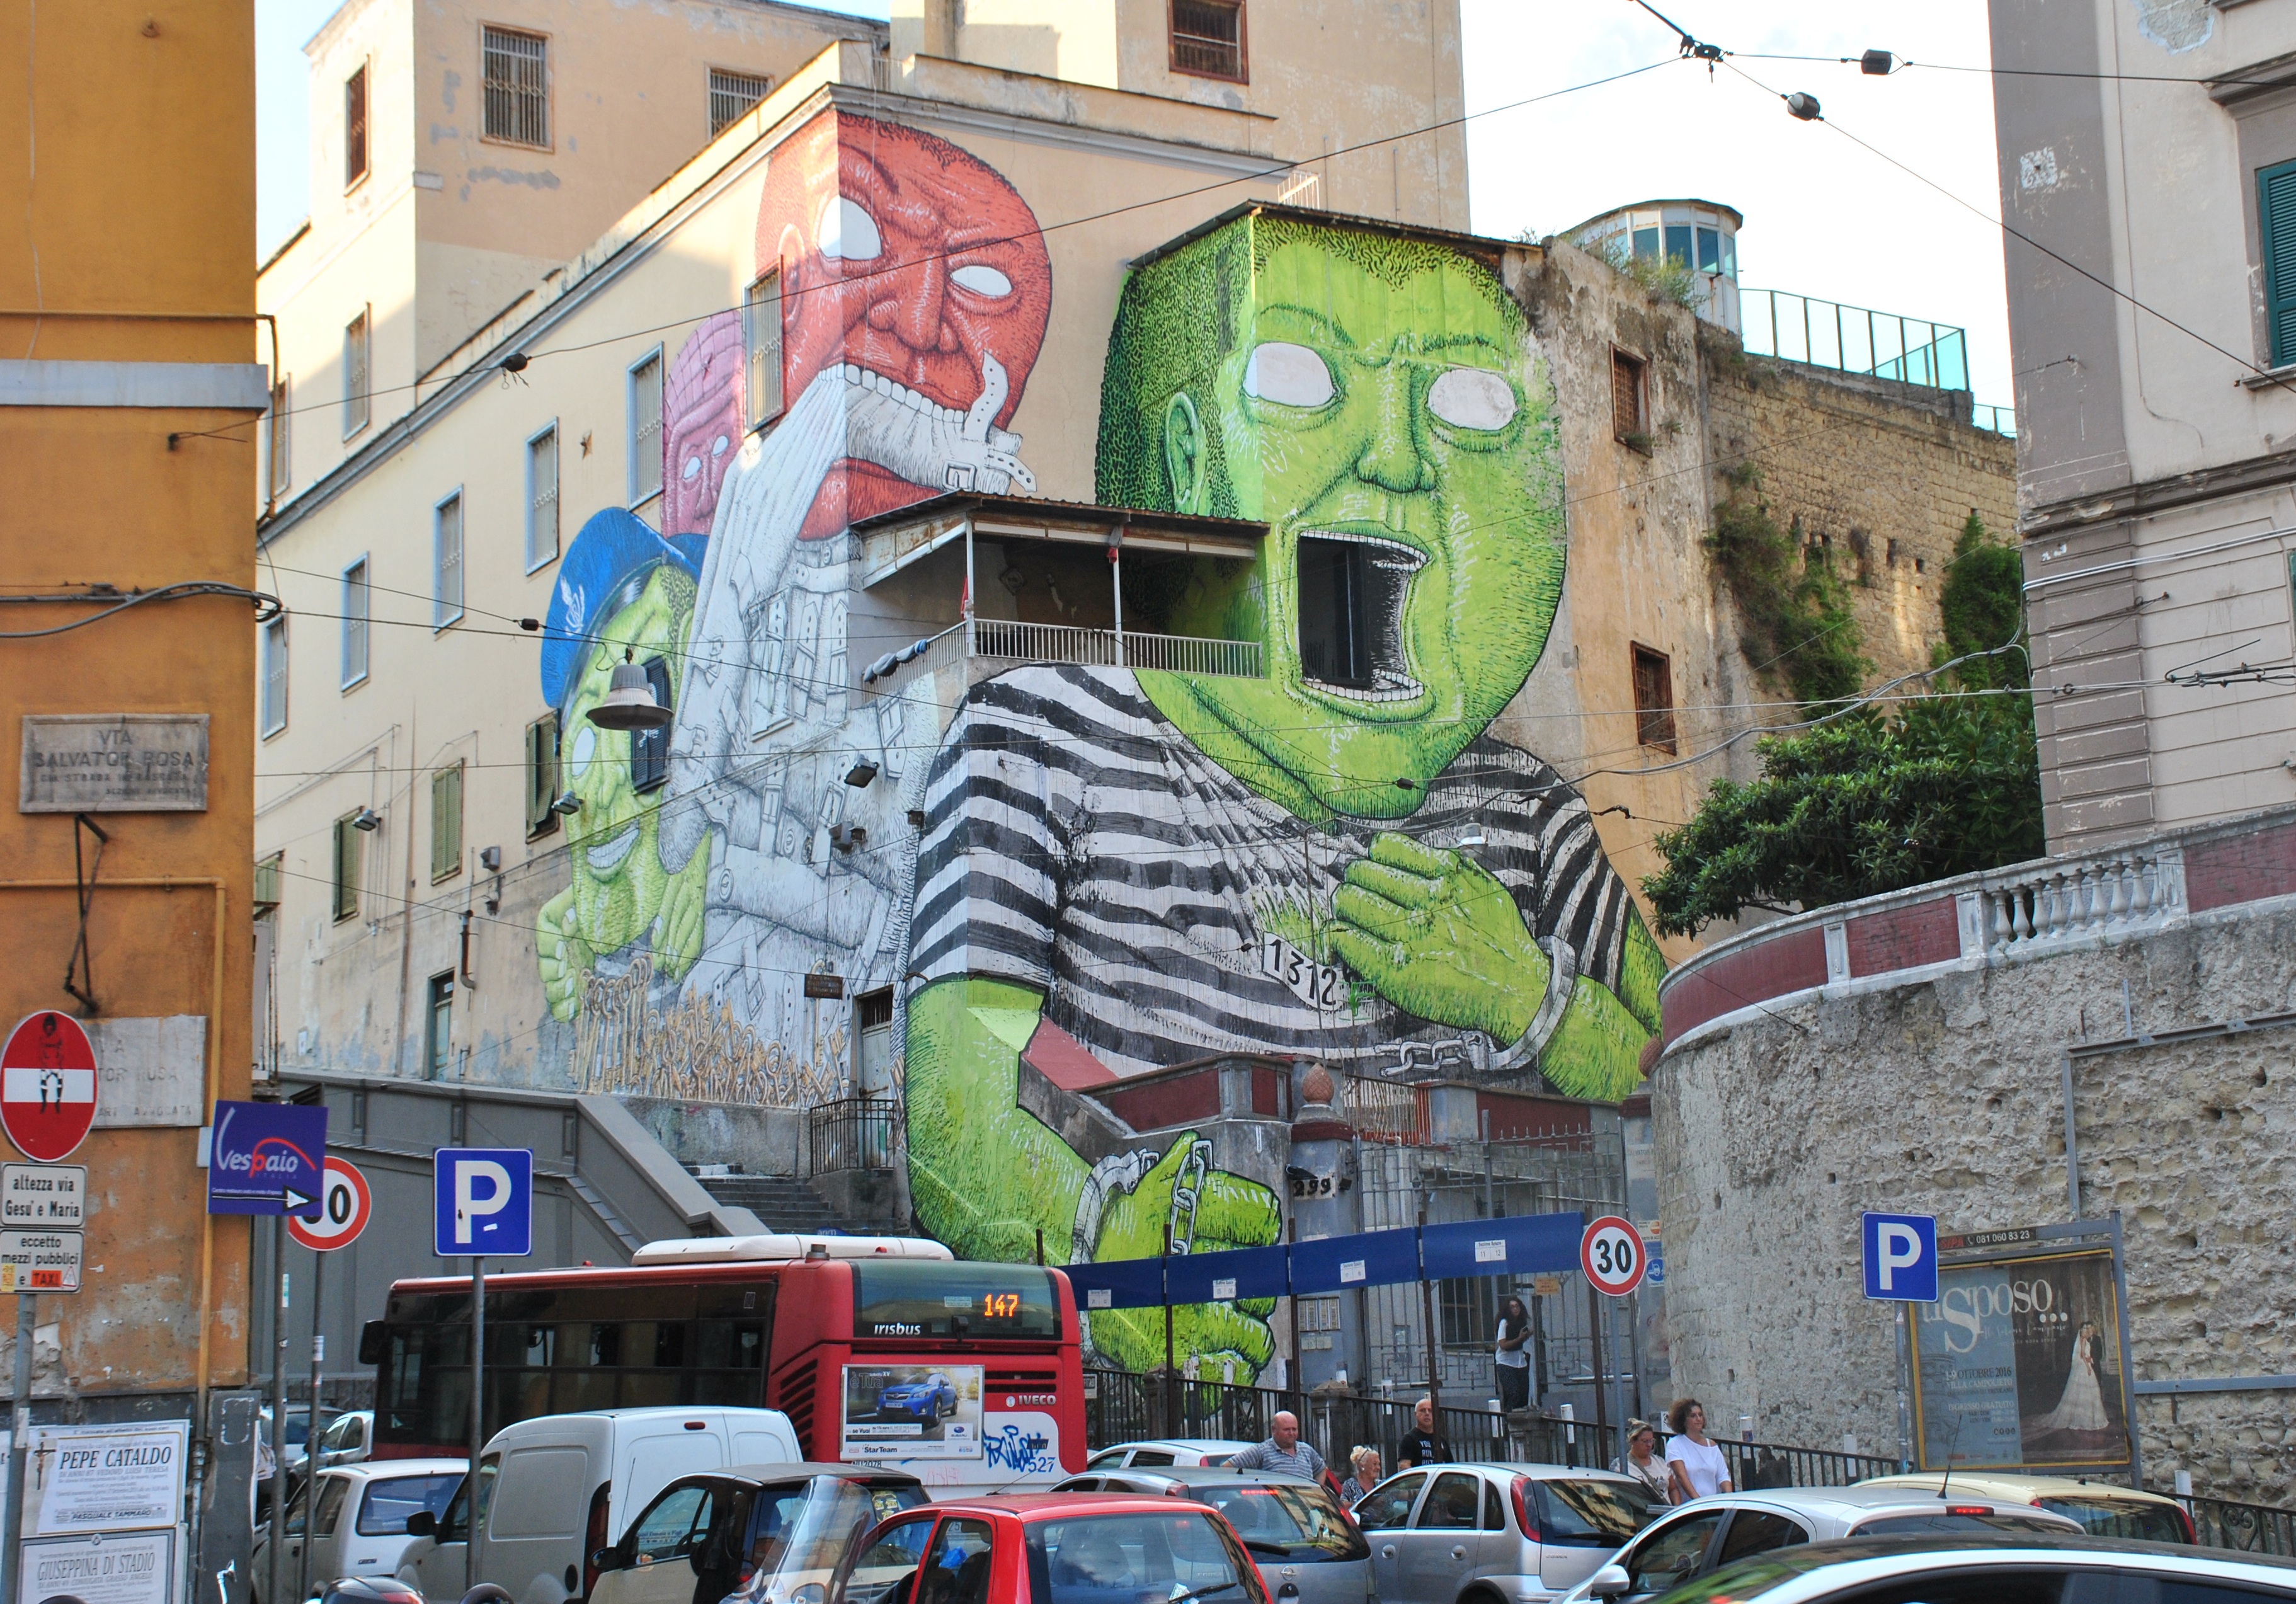
road, street, city, downtown, graffiti, lane, street art, art, infrastructure, mural, neighbourhood, urban area, human settlement